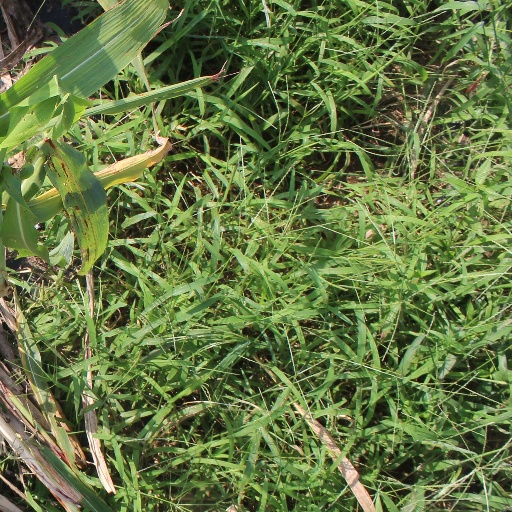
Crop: sorghum